Lady Malcolm Douglas-Hamilton

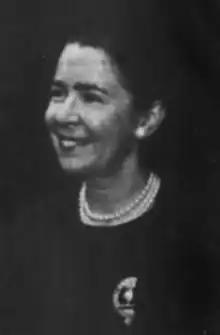
Lady Malcolm Douglas-Hamilton, from a 1966 publication of the US State Department

Lady Malcolm Douglas-Hamilton CBE (born Natalie Scarritt Wales in Cohasset, Massachusetts, August 6, 1909; died Andover, New Jersey, January 14, 2013) was an American socialite and philanthropist best known for organizing the "Bundles for Britain" campaign during World War II.